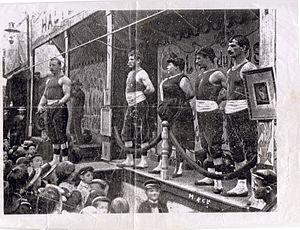
baraque de lutte de la famille méjean 1910-1920
Le catch, également appelé lutte professionnelle ou lutte au Canada francophone, est une forme de divertissement combinant performances sportives et théâtrales. Dans sa forme moderne, le catch se présente comme une série de combats en public qui s'enchaînent lors de réunions organisées par des compagnies itinérantes ou lors d'enregistrements d'émissions régulières télévisées. Chaque combat oppose catcheurs ou catcheuses sur un ring, reproduisant les codes des sports de combat tout en y intégrant des règles et conventions propres à la discipline et à ses spécificités régionales. Dans sa forme première, le catch s'apparentait principalement à la lutte, puis il s'est étoffé au fil du temps d'un arsenal technique varié. Ces composantes techniques sont tantôt innovées par les pratiquants, tantôt empruntées à d'autres arts martiaux ou inspirées par d'autres éléments de la culture populaire.